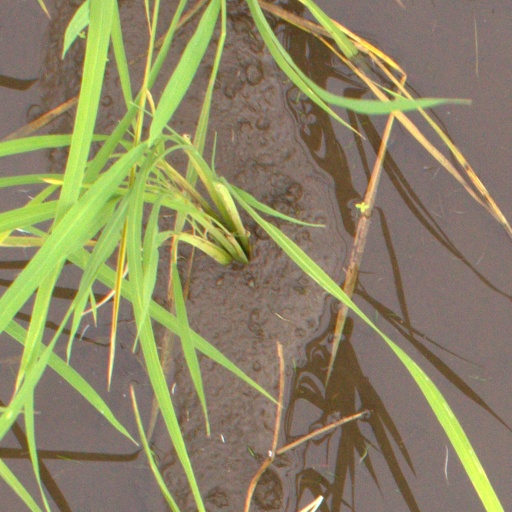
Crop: rice